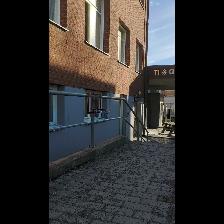
Label: NonHuman